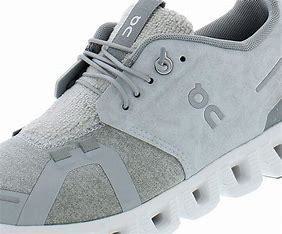
Brand: ON
Model: Cloud Terry